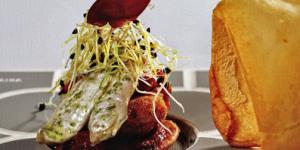
original pintxo de kokotxa de bacalao